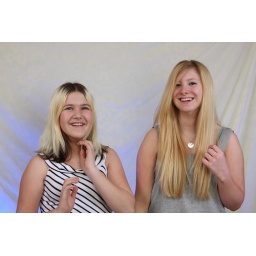
blue gel back light, umbrella on each side, soft box in front